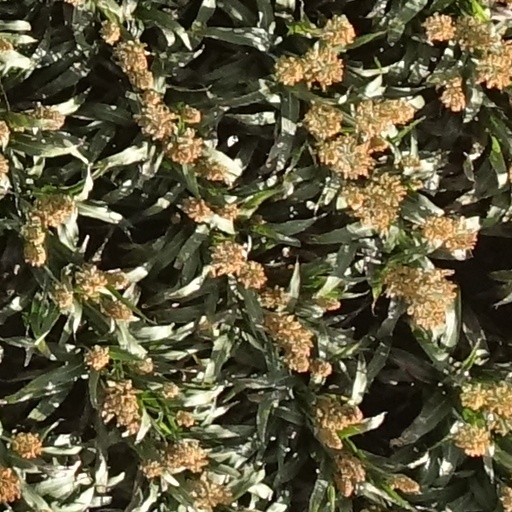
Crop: sorghum